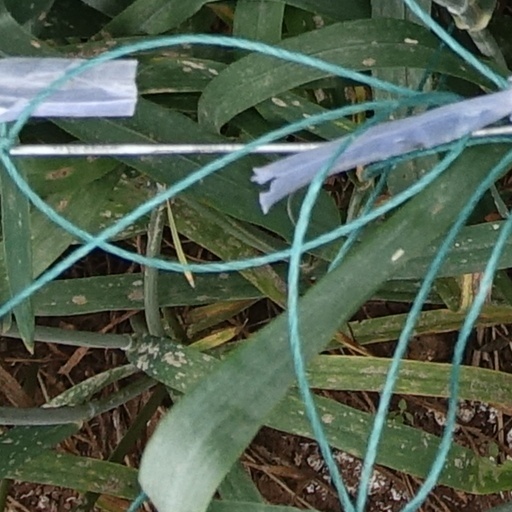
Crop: wheat